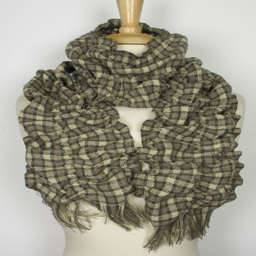
a little elastic goes a long way in designing this scarf .